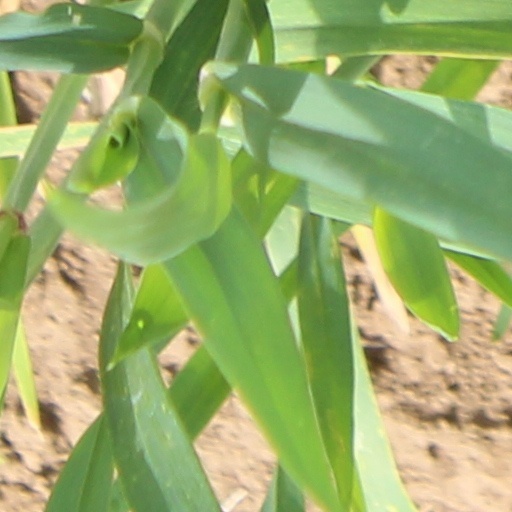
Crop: wheat